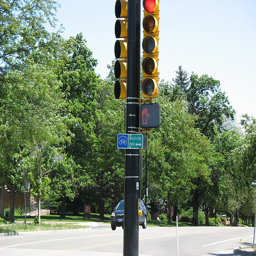
A bunch of traffic lights on a street corner.
A  street post with traffic lights on both sides of it
There are many signal lights and pedestrian signal at this intersection.
The car is traveling on the street towards the stoplight.
A close up of a street pole with a large street light.